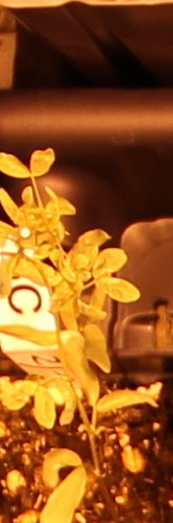
Label: Lentil